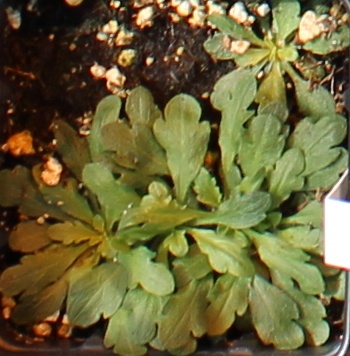
Label: Horseweed